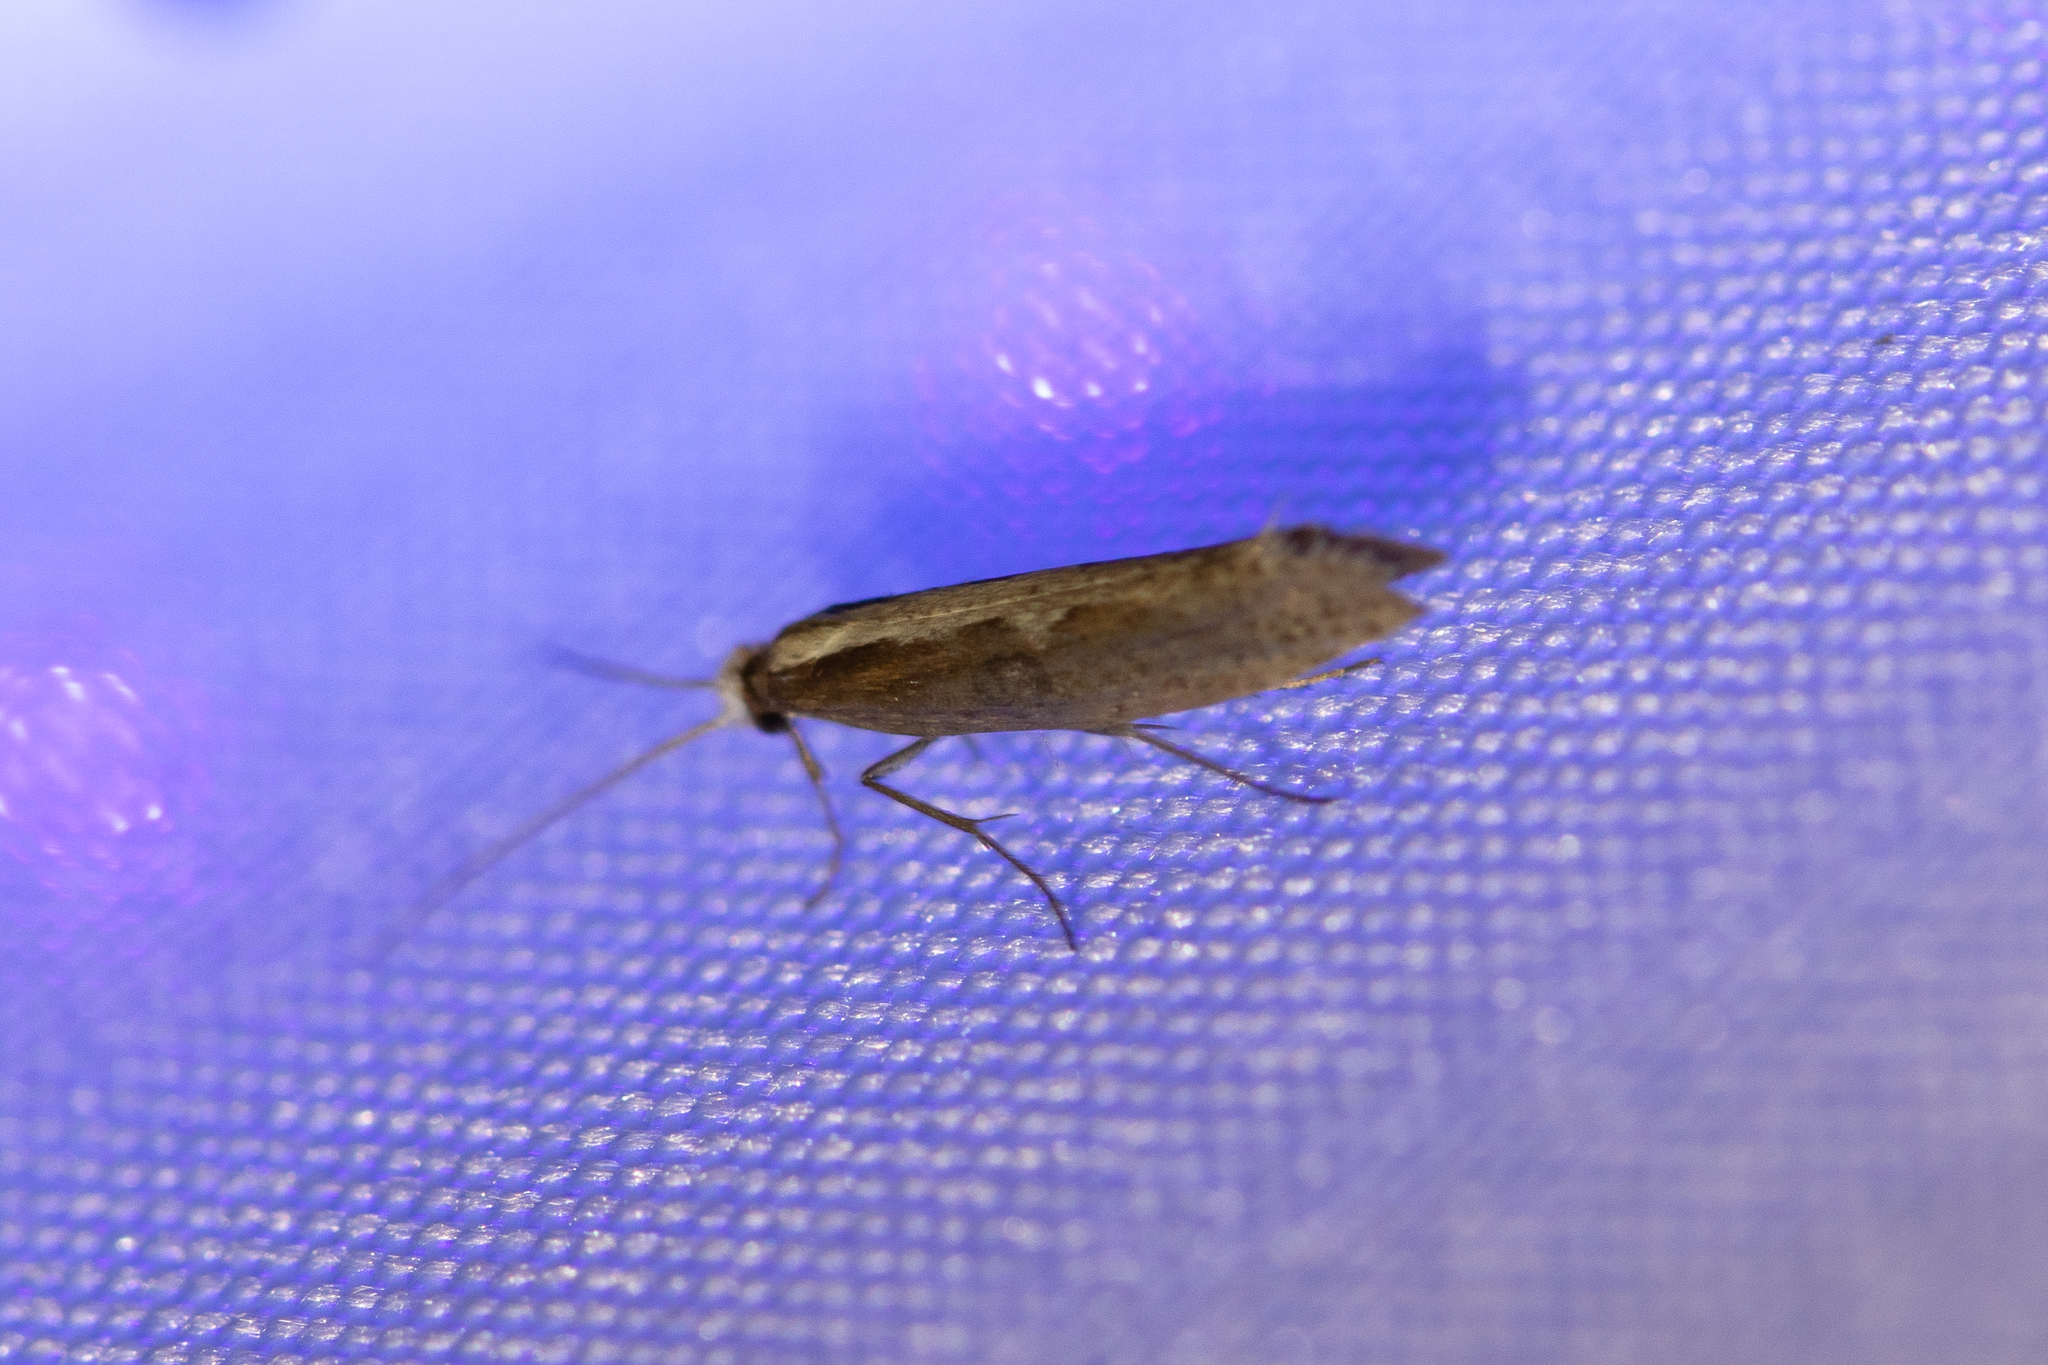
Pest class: diamondback_moth